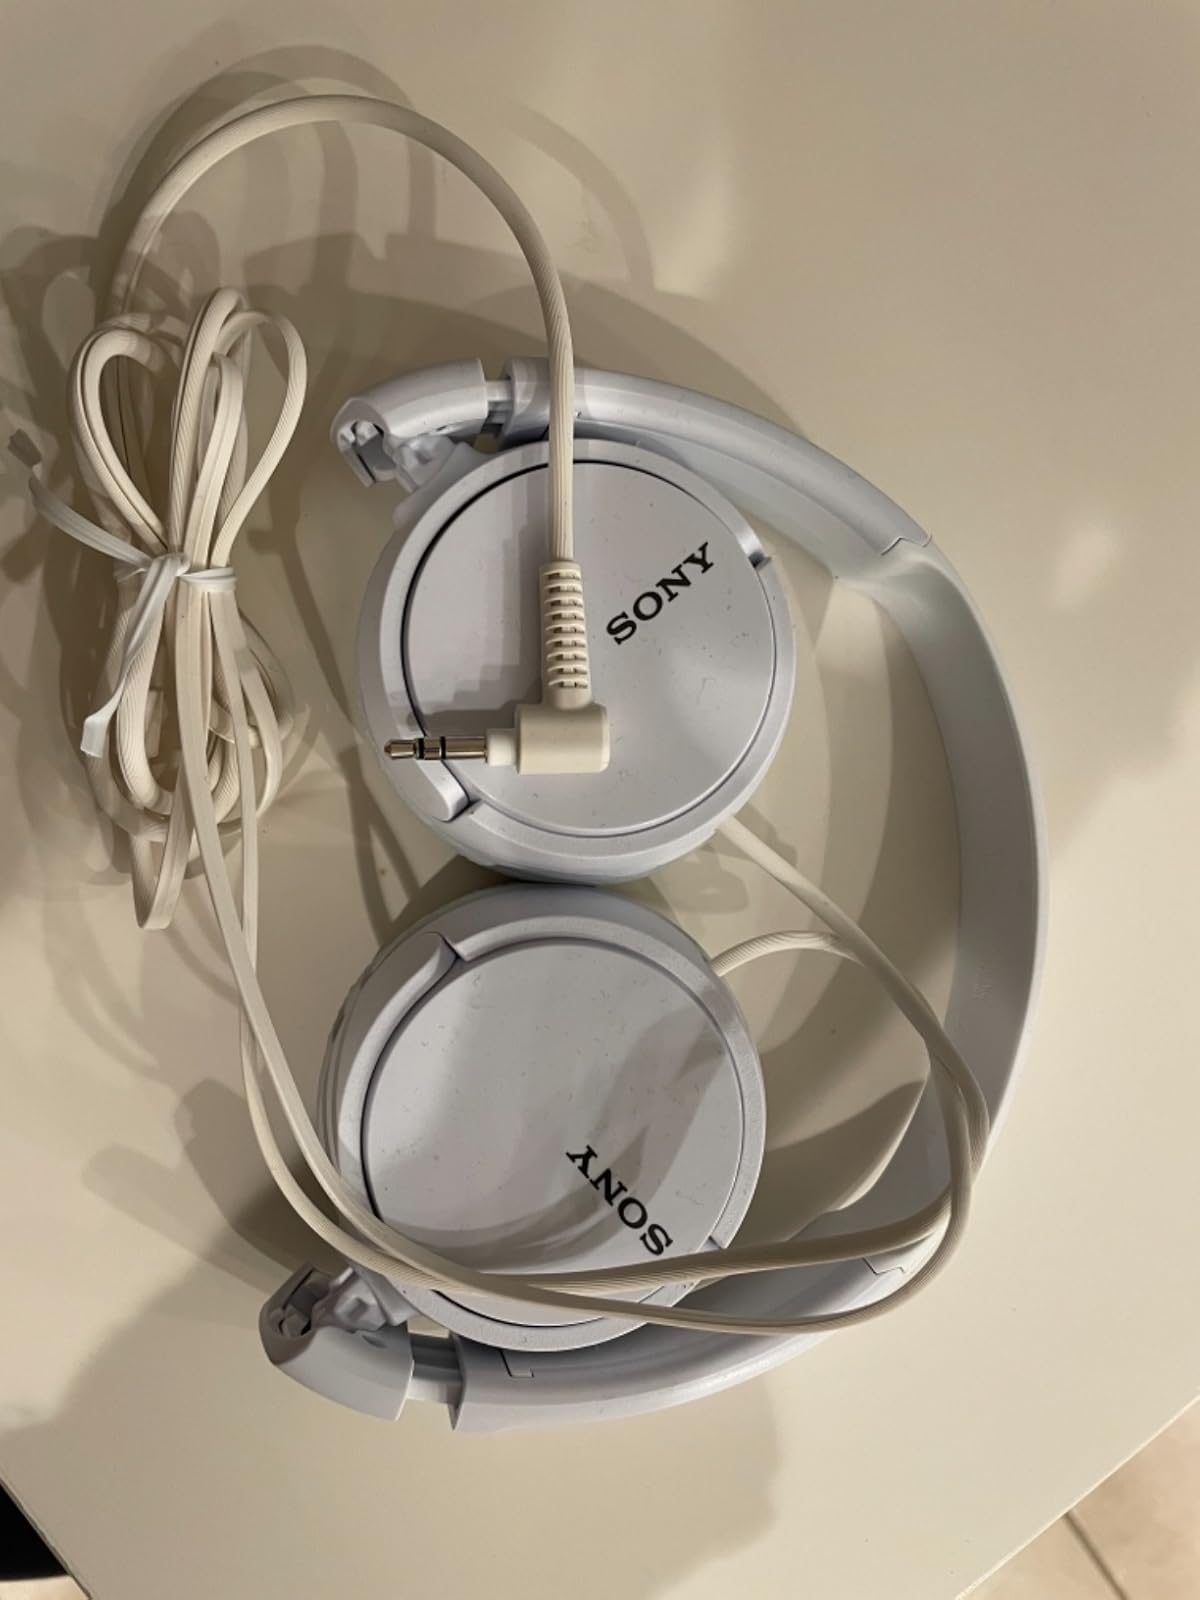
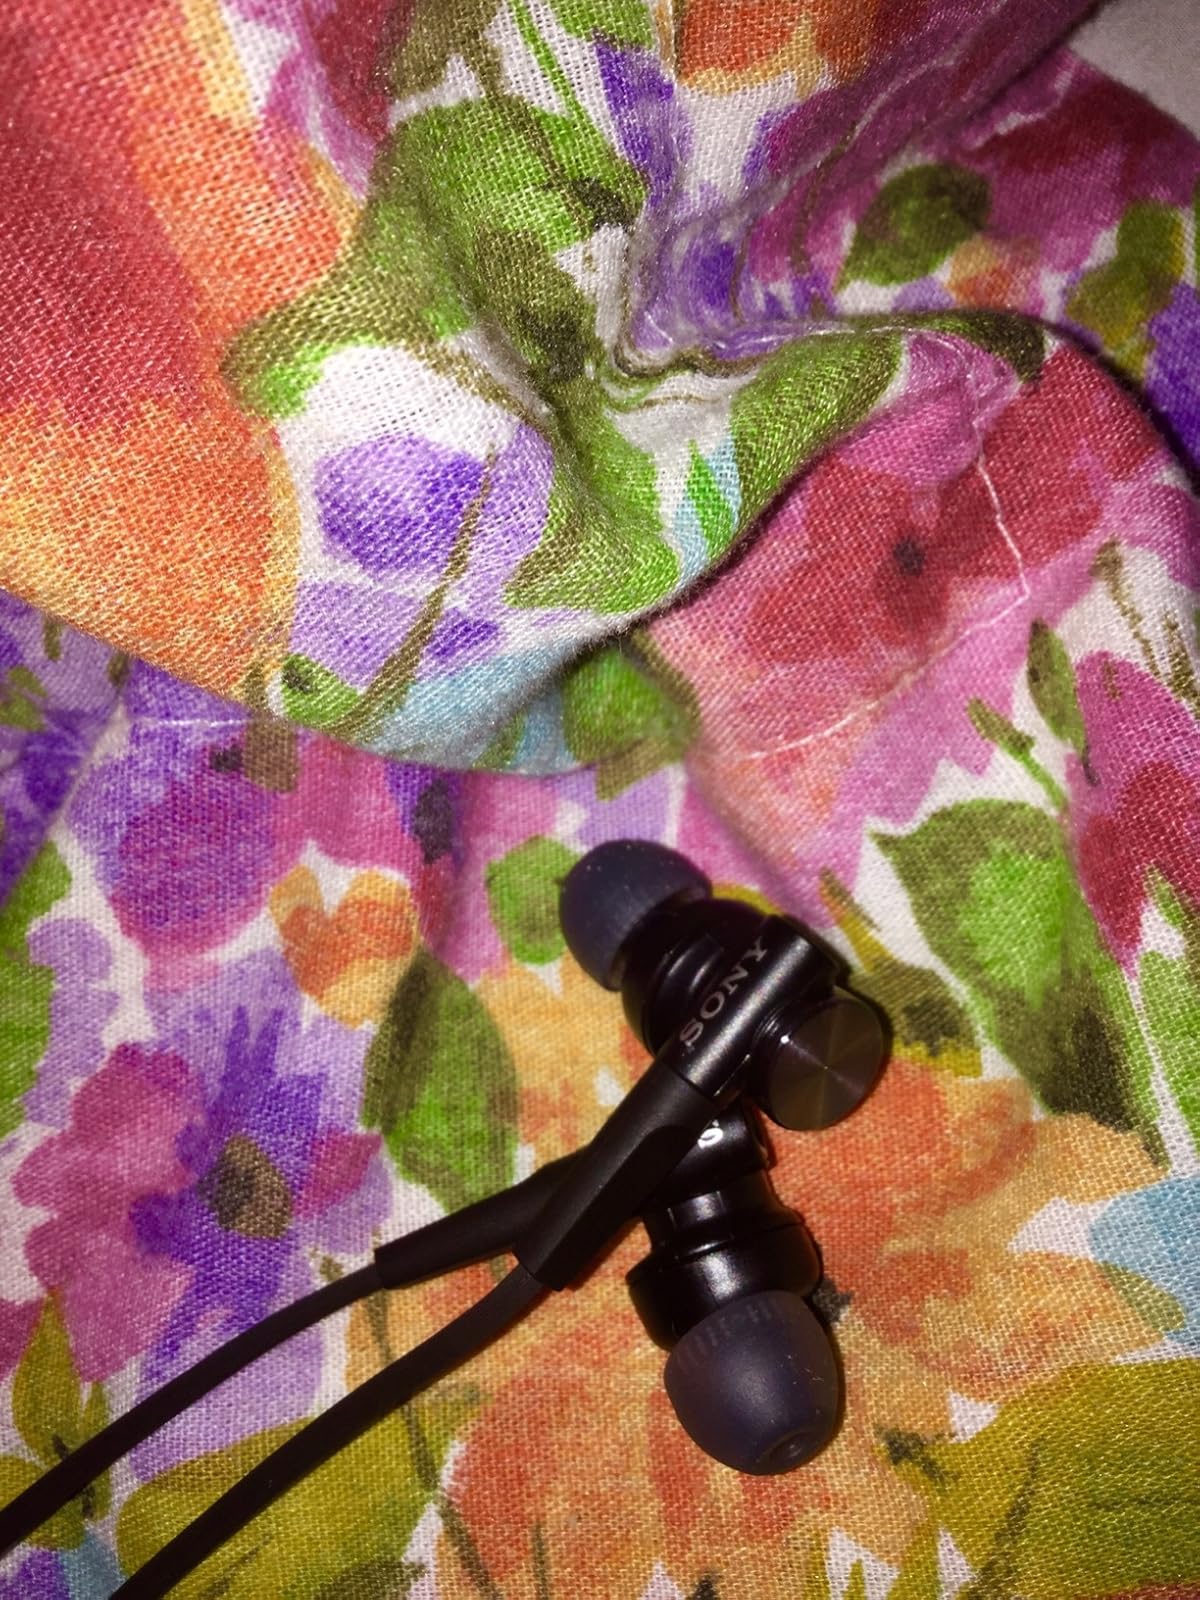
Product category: headphones
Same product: no